Frances Dickinson (physician)

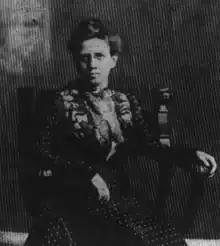
1902

Dickinson served on the Member Board of Lady Managers, World's Columbian Exposition, Chicago, 1892-93. She was a Member of Chicago Physicians' Club, American Medical Association, Chicago Ophthalmological Society, Ninth International Medical Congress of Physicians and Surgeons, meeting at Washington in 1887 and first woman to be admitted to this International organization. Member of Chicago Woman's Club since 1886.